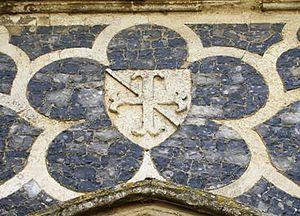
En architecture, l’appareil anglais est un remplage consistant en une combinaison décorative de silex et de parpaings. Lorsque les parpaings forment le bossage d'un appareil en silex, le terme utilisé en anglais est proudwork.